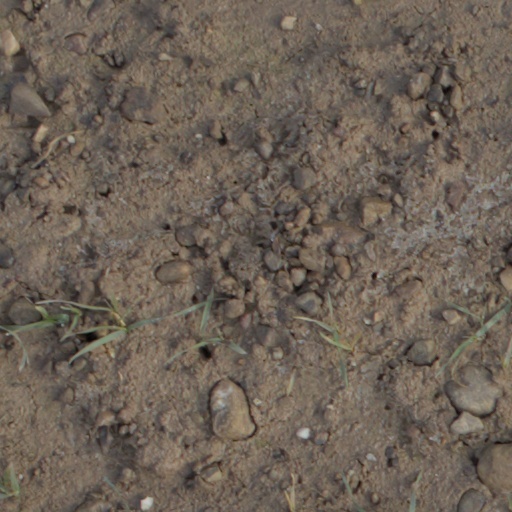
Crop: wheat